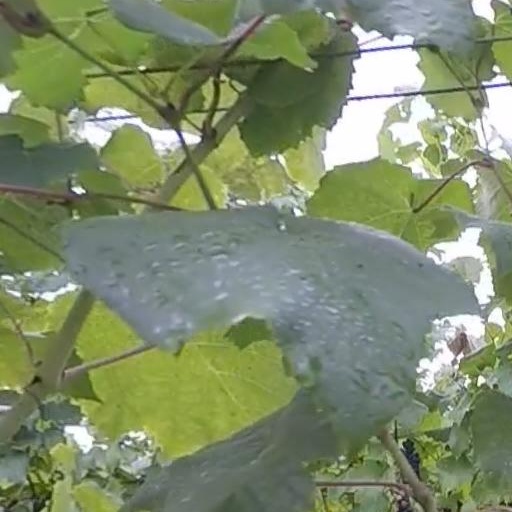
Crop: grape